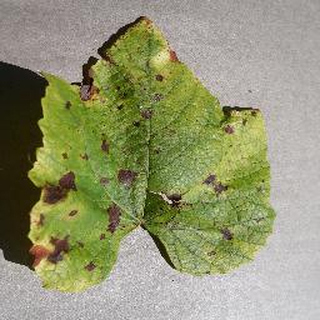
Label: grape_leaf_blight